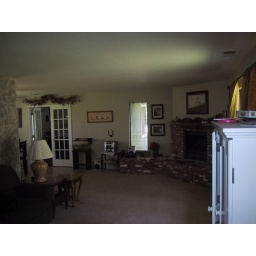
L-fireplace in the corner of the living room, taken while standing just inside the front door and looking to my right